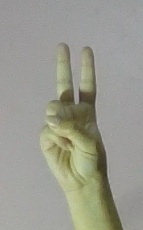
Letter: taa